Loughborough University

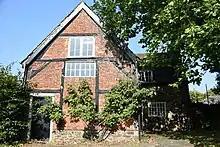
'The Old Cottage' on campus, reputed to be Loughborough's oldest complete dwelling.

The Pilkington Library opened in 1980. It covers 98,608 sq. ft. (9,161 square metres) over four floors with 1375 study places – up from 780 prior to the renovation in late 2013. The library has a history of undertaking research in the field of library and information work.